Glyphipterix rugata

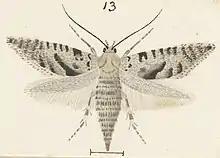
Illustration of female.

This species is endemic to New Zealand. It has been observed in its type locality as well as in Otago.